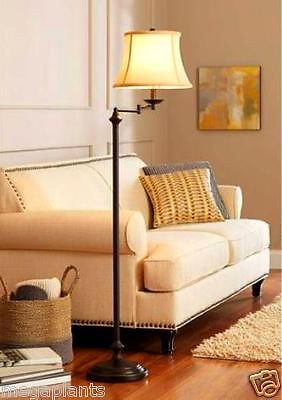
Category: lamp